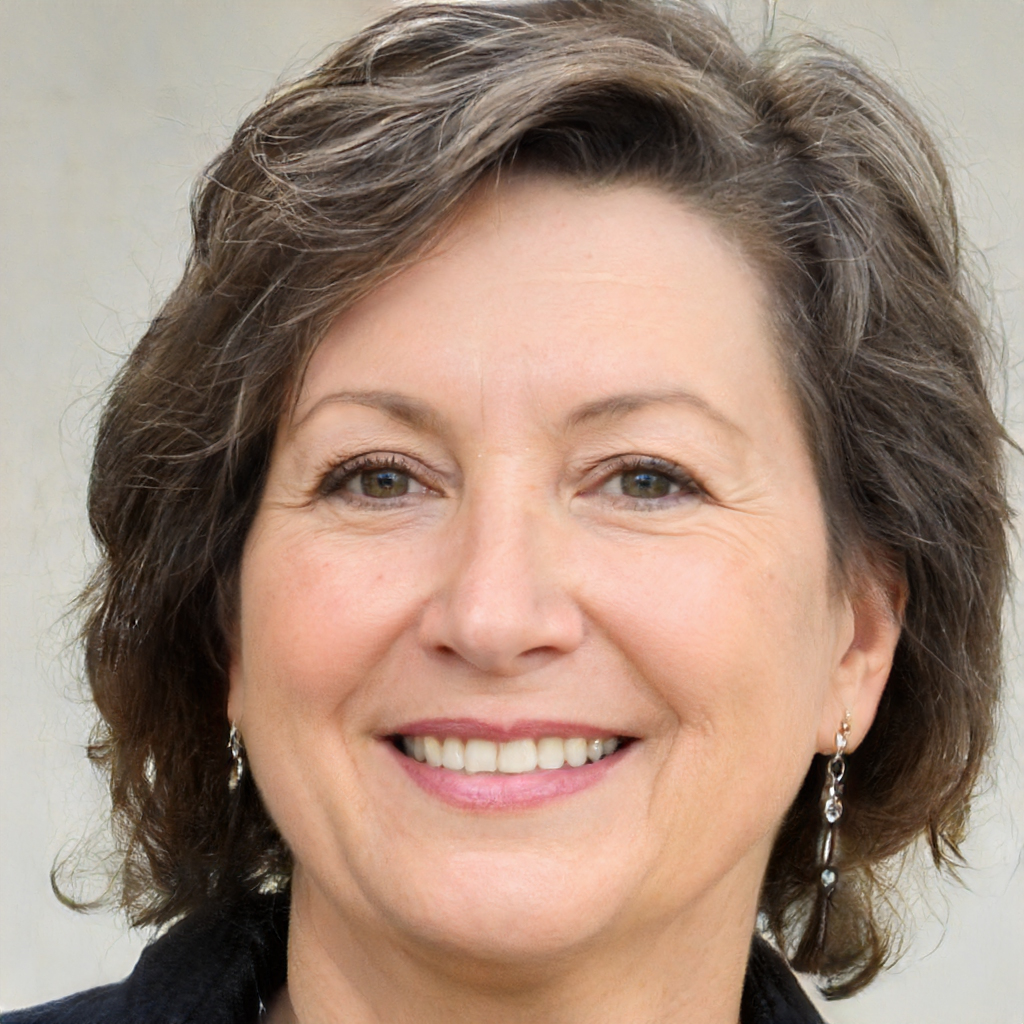
Gender: Female